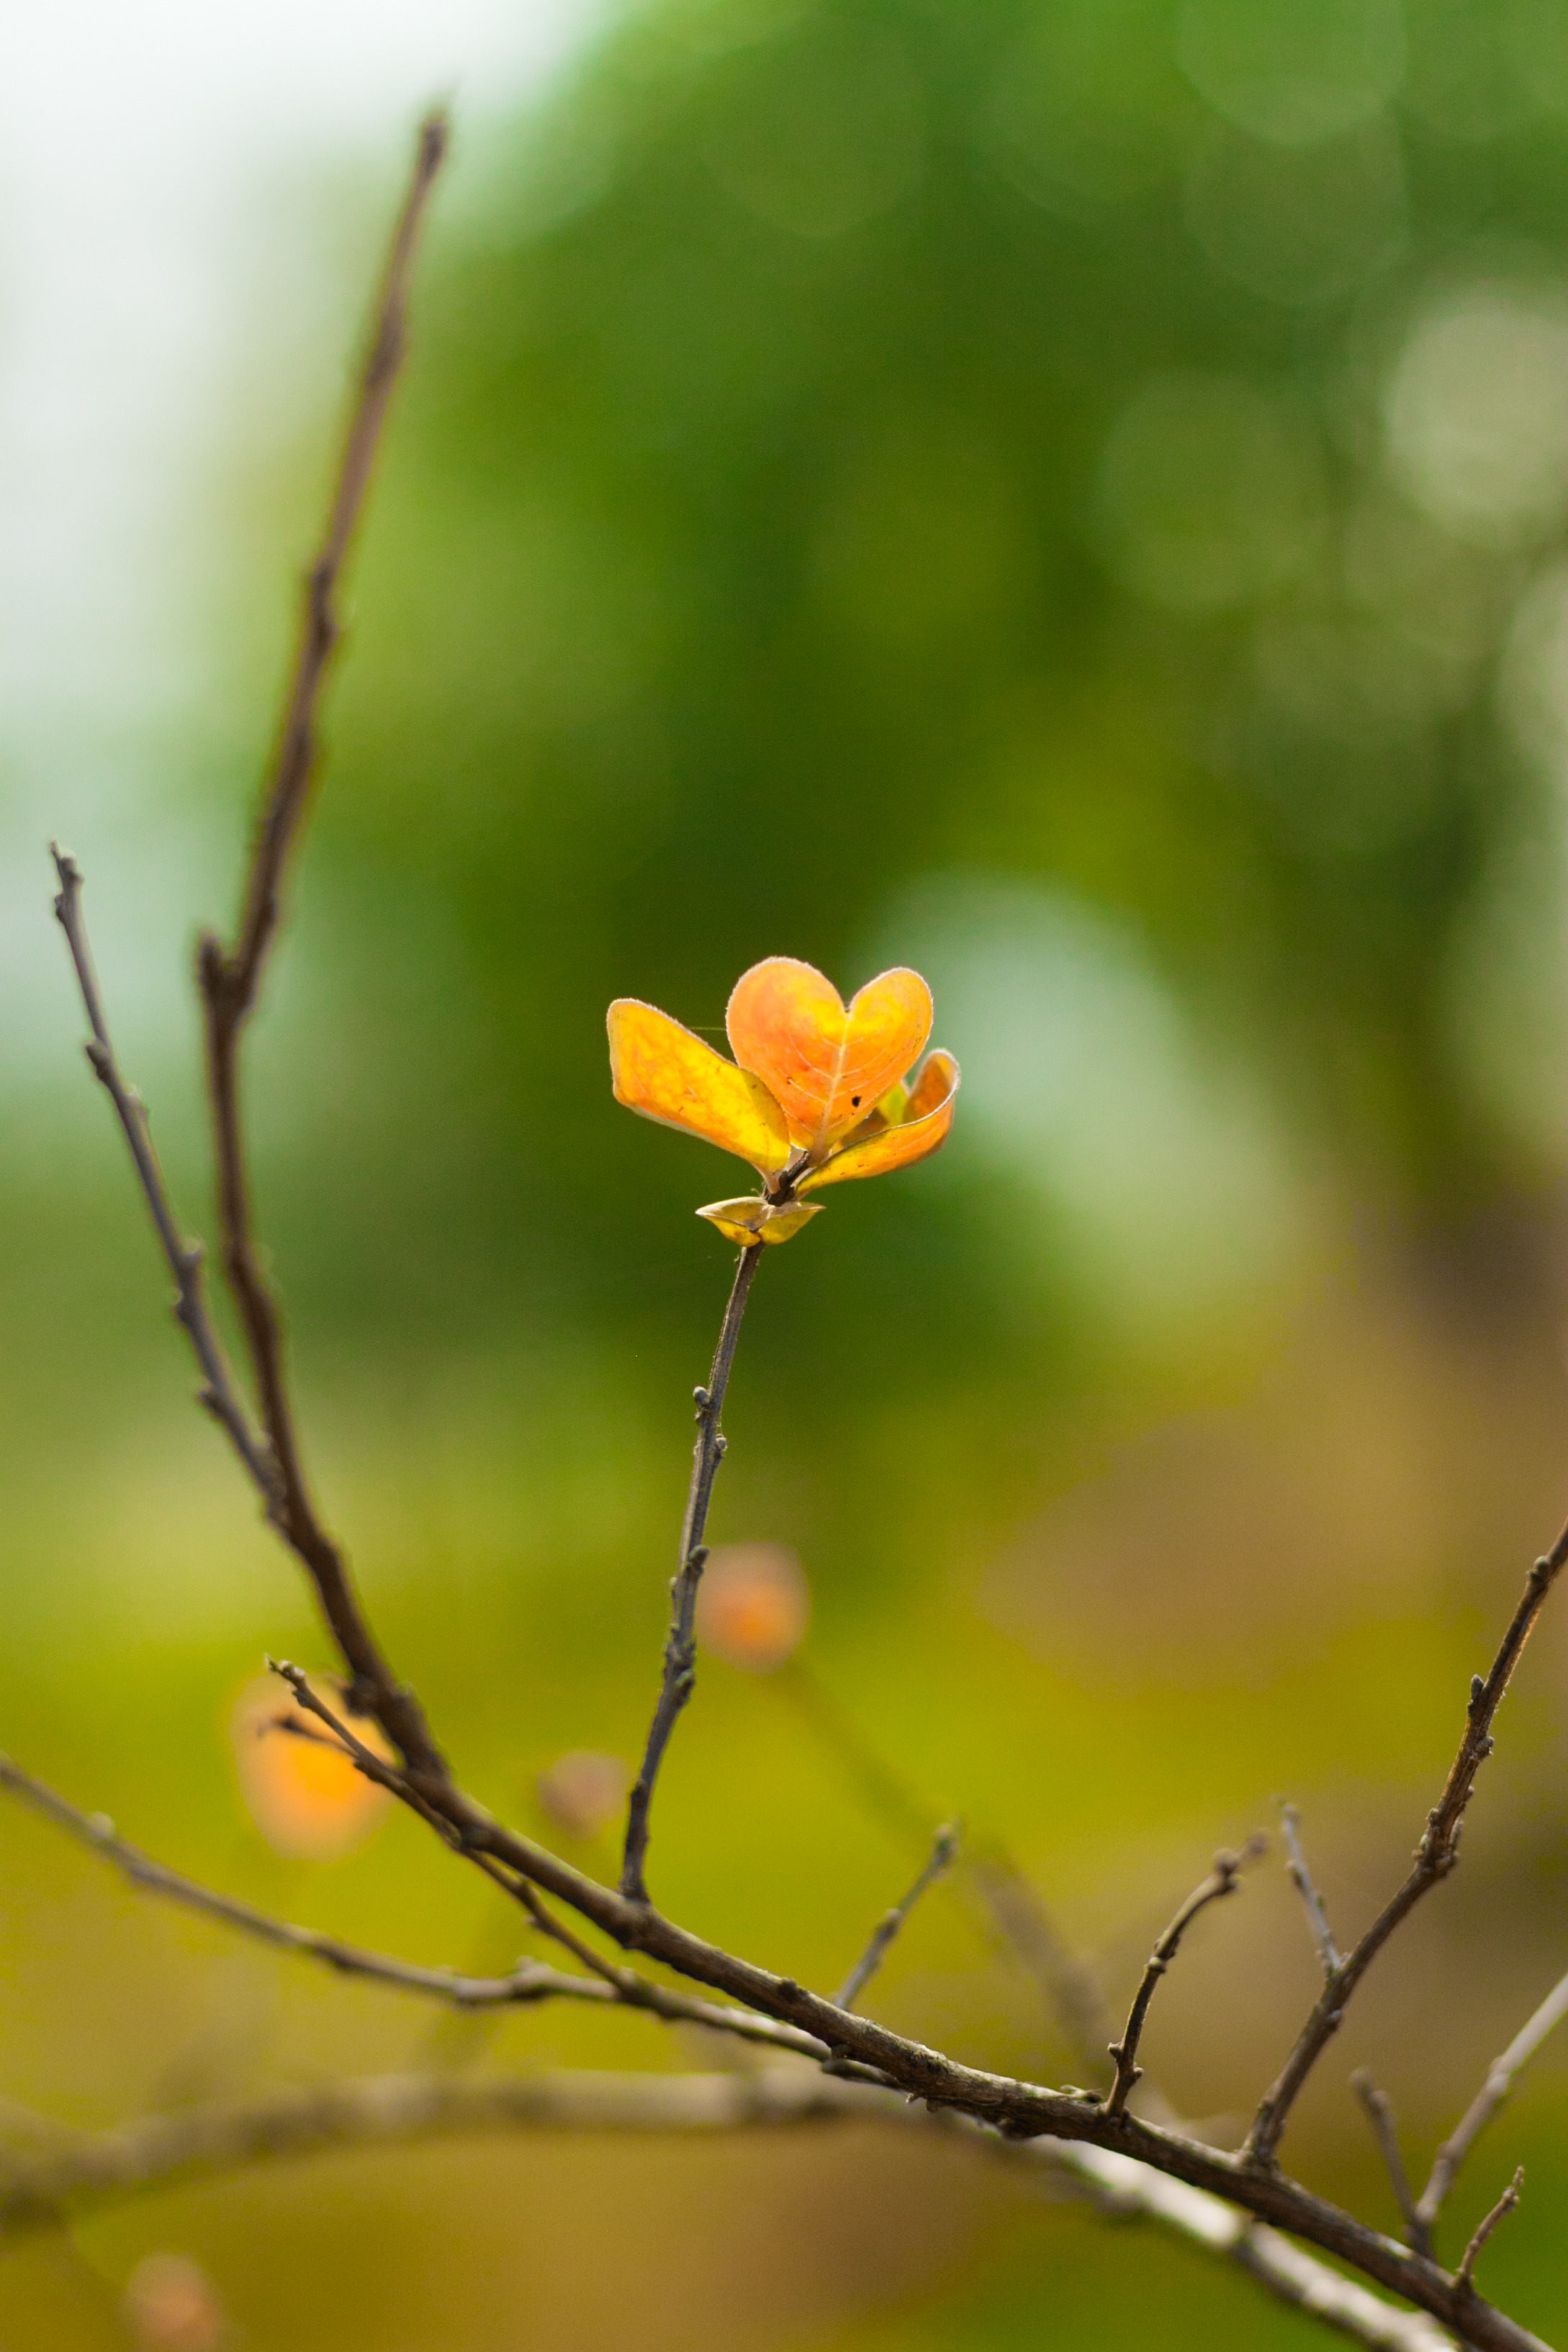
nature, grass, branch, blossom, plant, photography, sunlight, leaf, flower, petal, spring, green, autumn, botany, yellow, flora, fauna, wildflower, flowers, close up, macro photography, living foods, plant stem